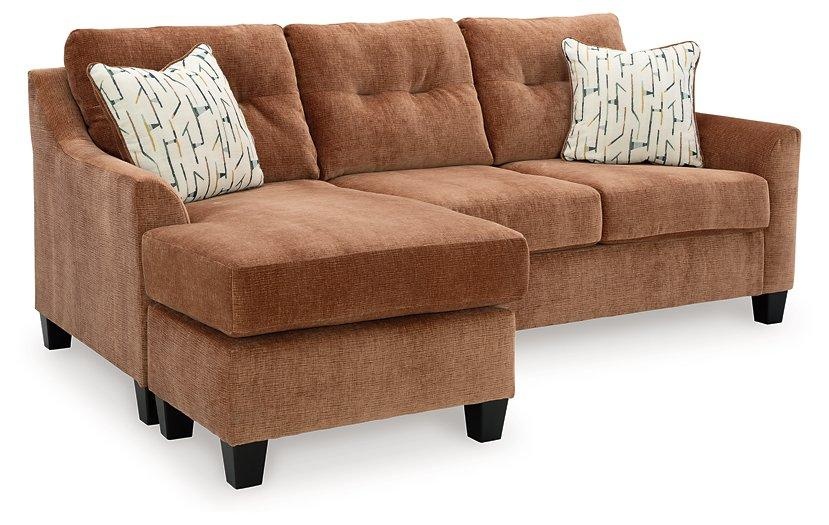
Amity Bay Sofa Chaise Sleeper
Urban contemporary meets mid century (with a pop of trend-right color) in this queen sofa chaise sleeper. Supremely soft upholstery, teeming with luster and movement, finesses the piece with just the right touch. Gently flared arms and tufted back cushions let you bask in the glow of superior style, while the pull-out queen mattress is crafted of quality memory foam. Can you think of a better spot to comfortably accommodate overnight guests? We’ll wait. More About This Product Weight & Dimensions Dimensions Full Dimension 90W x 62D x 41H Weight Weight 237lbs.
Brand: Ashley Furniture
Category: Furniture > Sofas > Chaise Longue Sofas